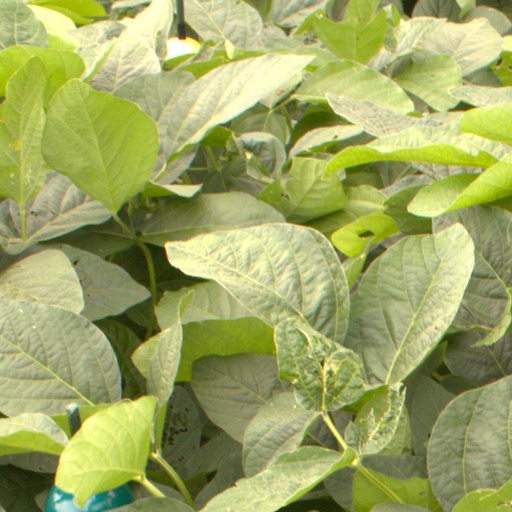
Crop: soybean